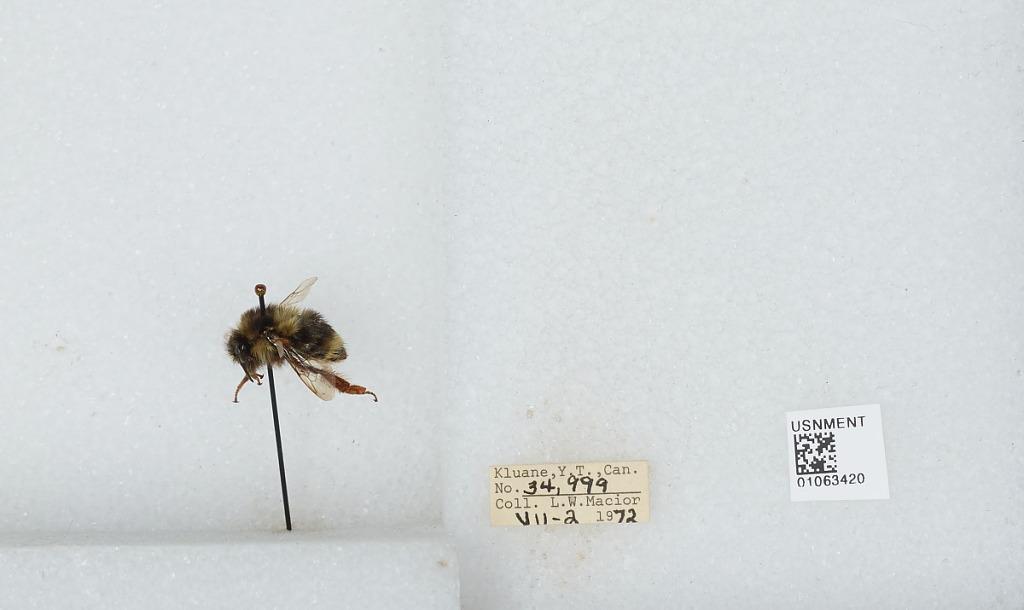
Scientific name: Bombus bifarius nearcticus
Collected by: L. Macior
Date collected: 1972-7-2
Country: Canada
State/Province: Yukon Territory
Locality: Kluane
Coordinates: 60.75, -139.5